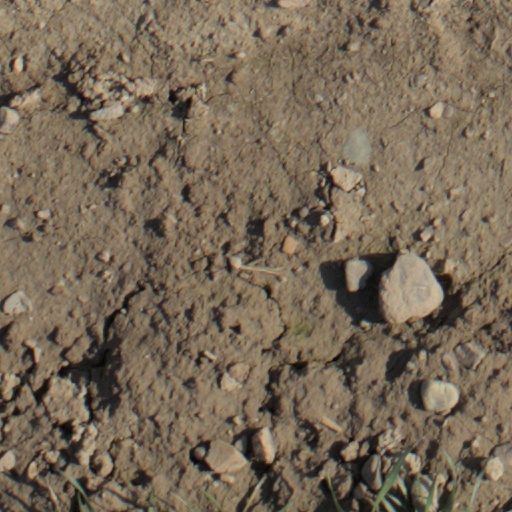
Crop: wheat